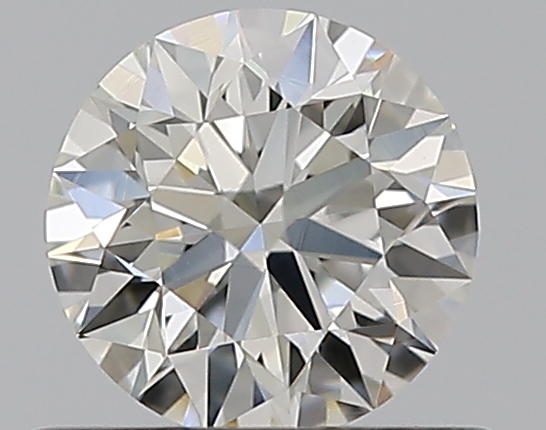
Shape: round
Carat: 0.52
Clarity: VS1
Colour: I
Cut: EX
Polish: EX
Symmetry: EX
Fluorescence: N
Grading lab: GIA
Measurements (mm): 5.15 x 5.16 x 3.21